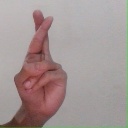
अक्षर: र